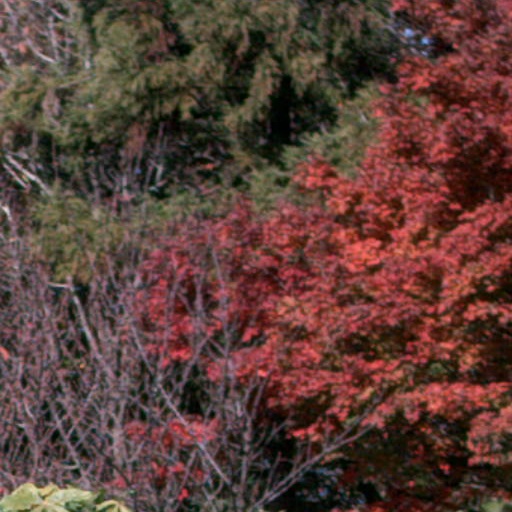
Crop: cassava